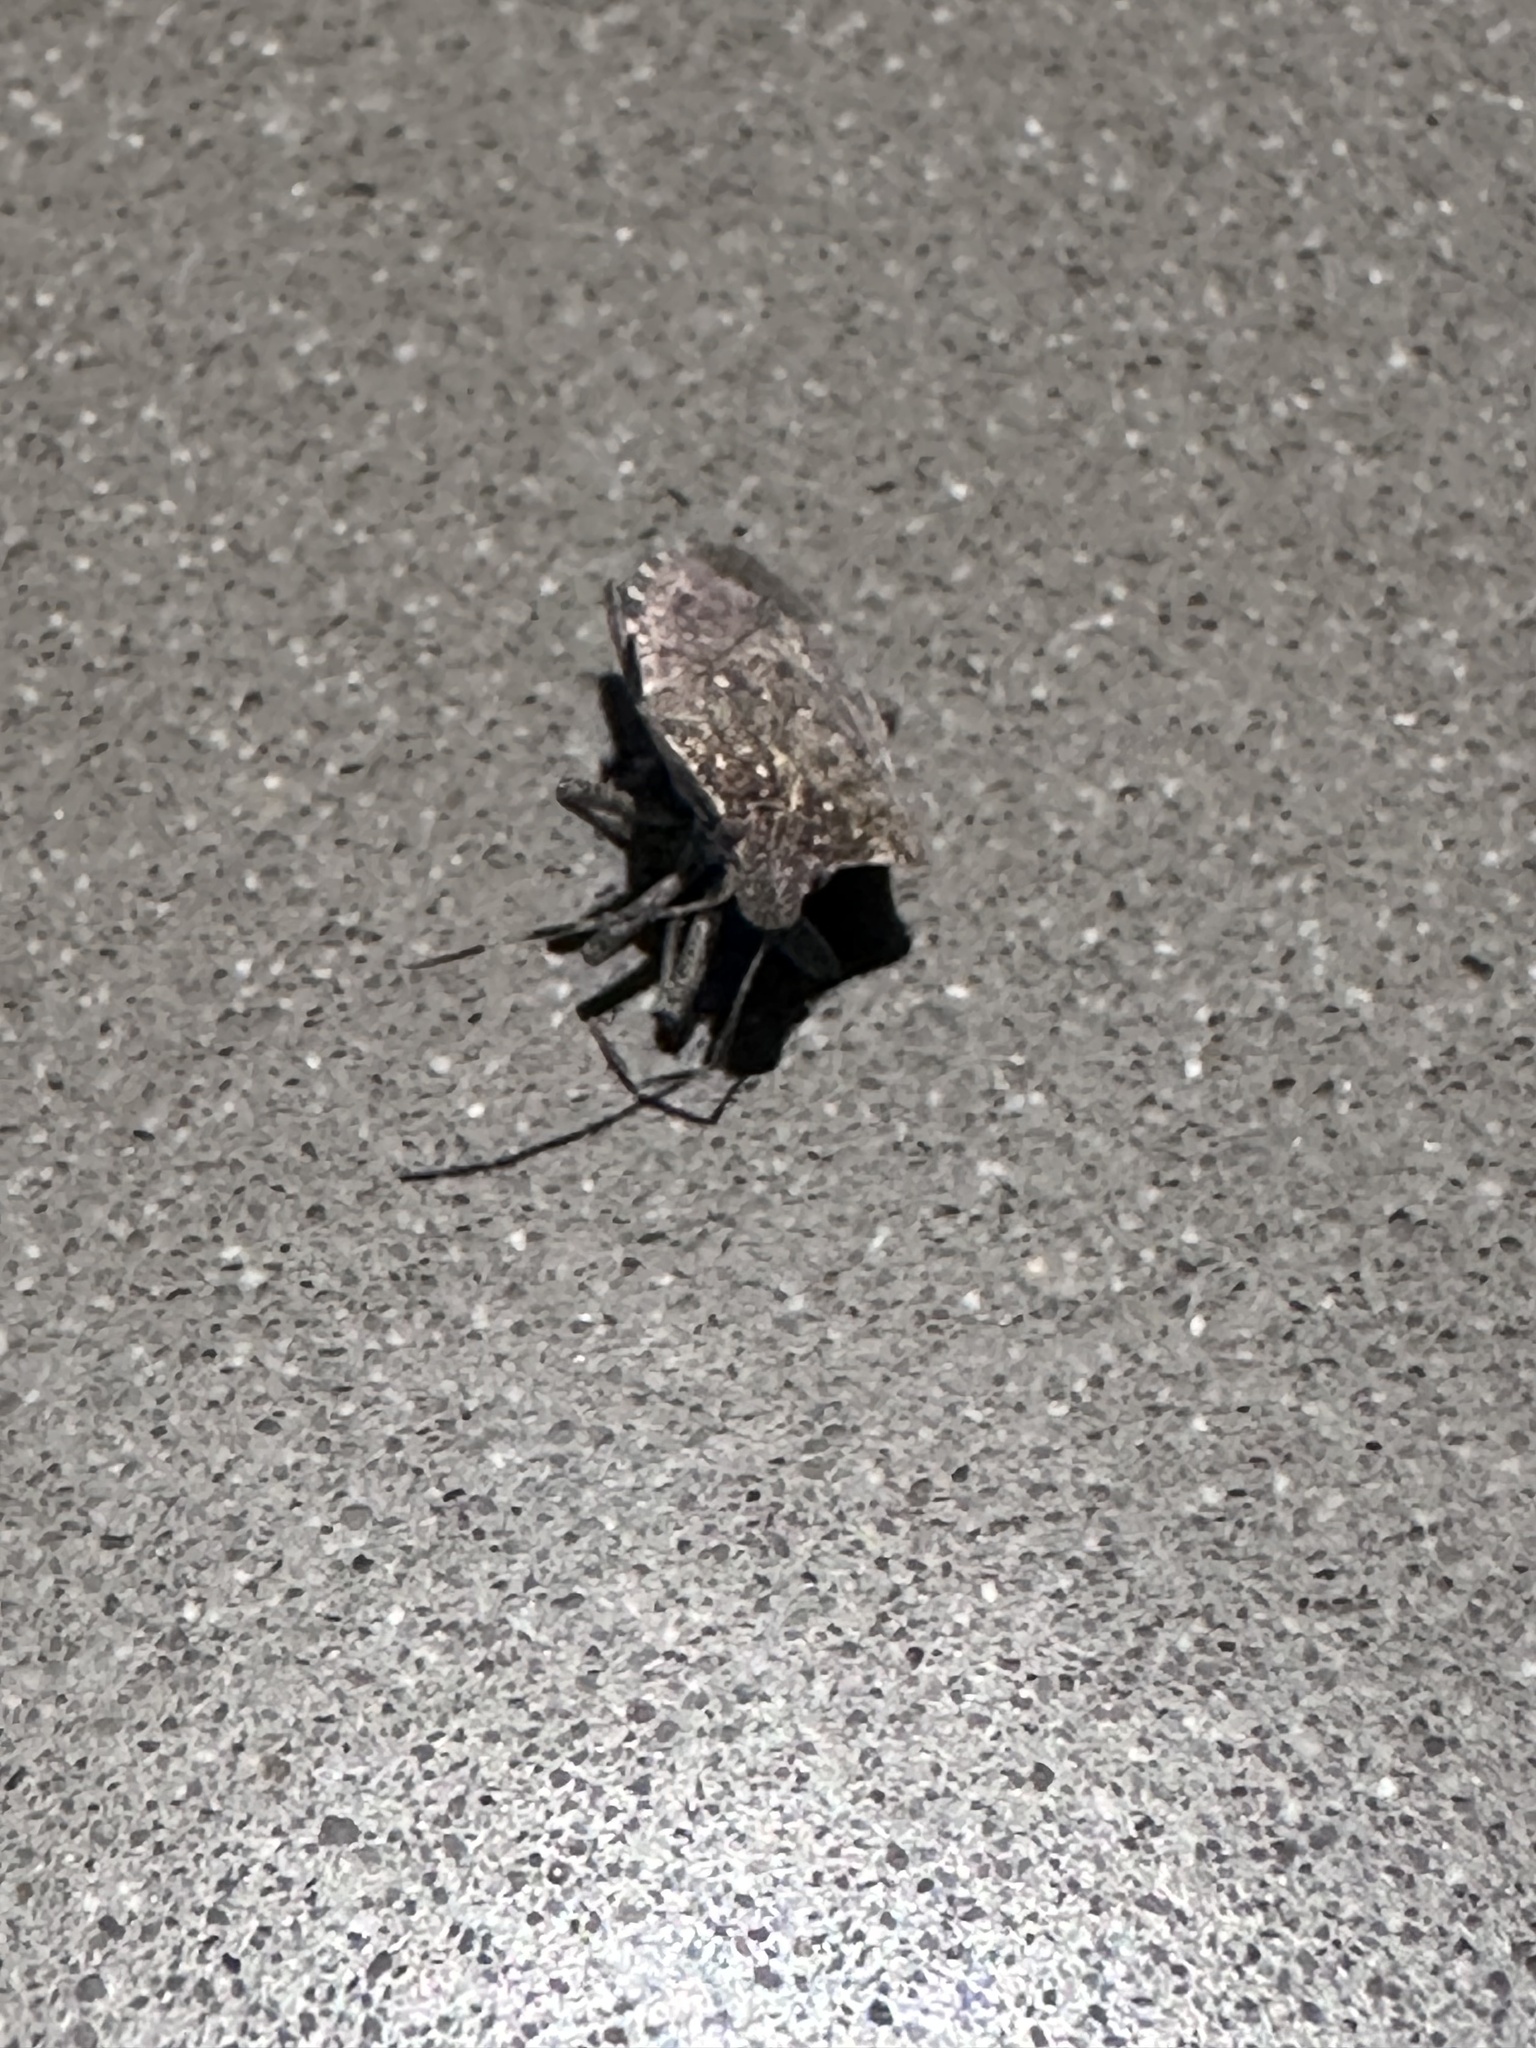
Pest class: stink_bug